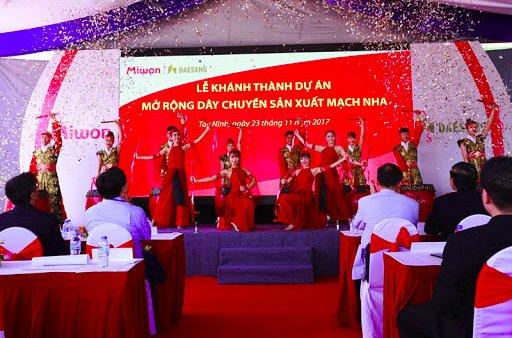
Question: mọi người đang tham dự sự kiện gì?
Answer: mọi người đang tham dự sự kiện lễ khánh thành dự án mở rộng dây chuyền sản xuất mạch nha